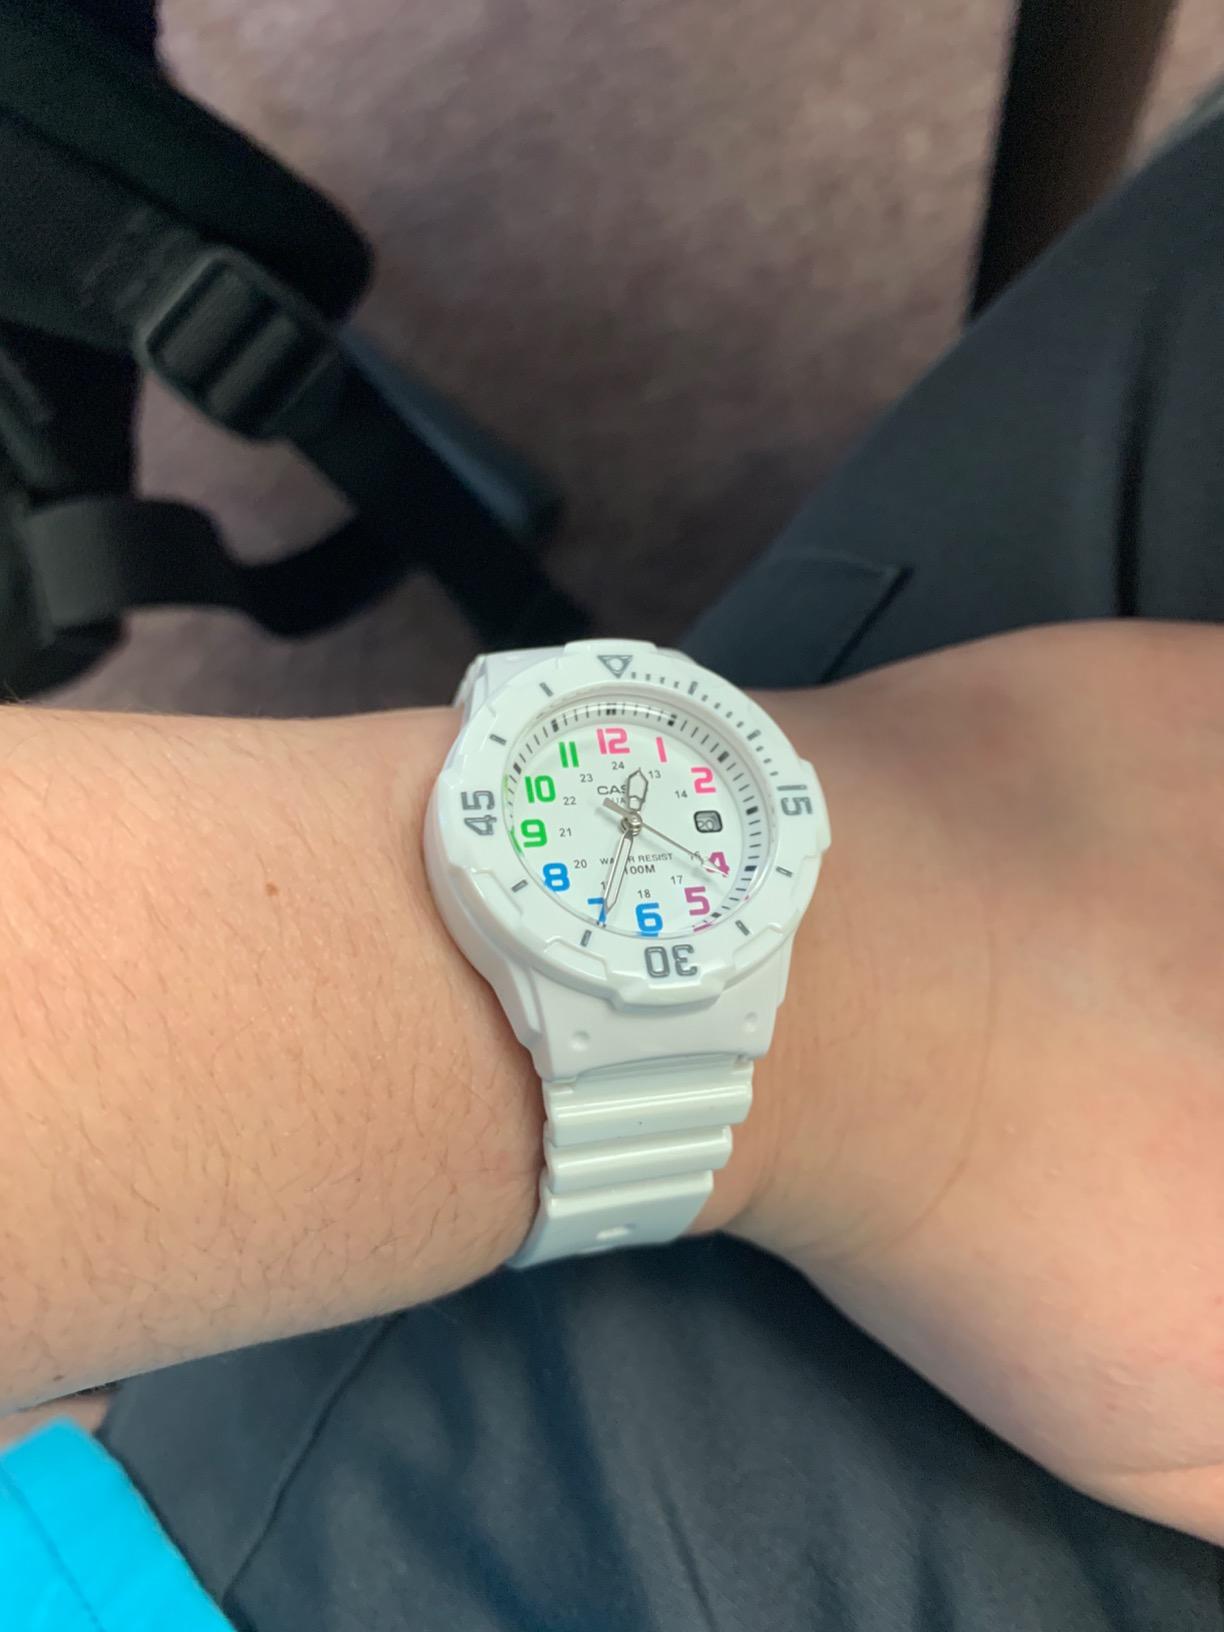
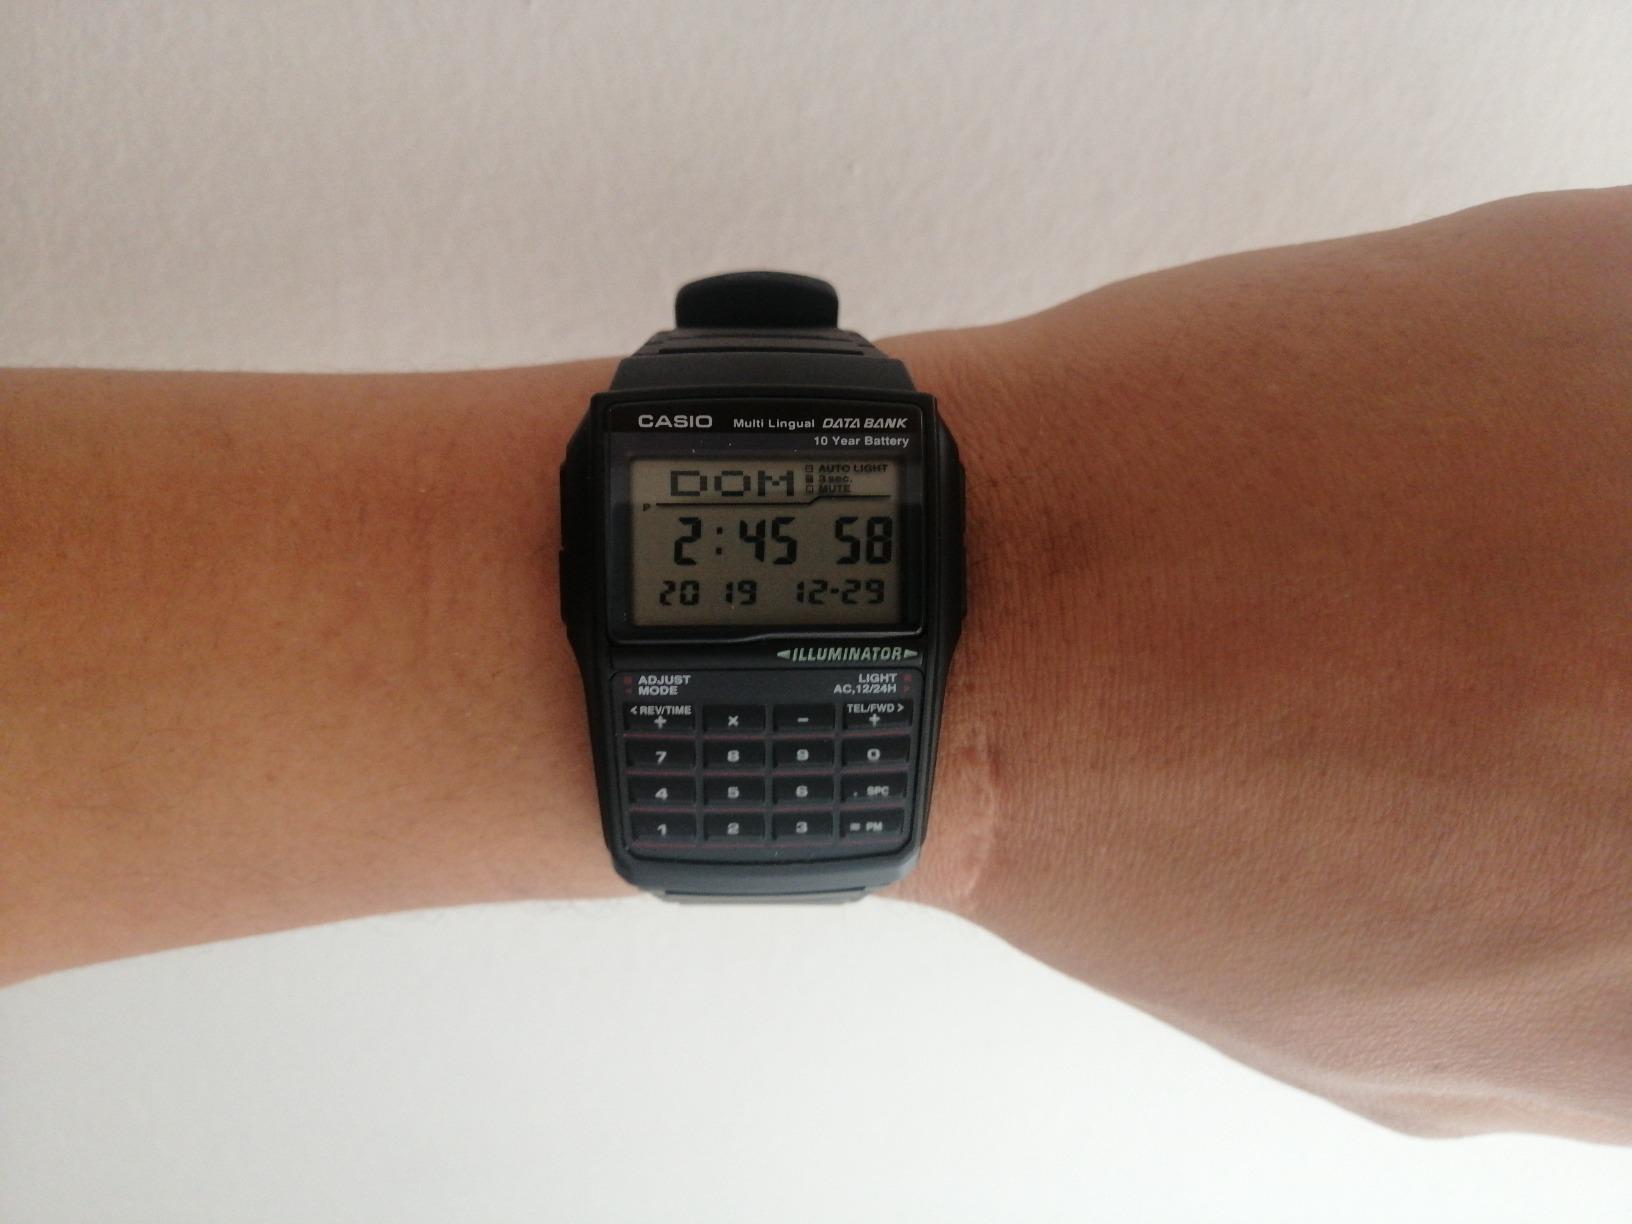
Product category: accessories_watch
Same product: no